Toyota/Save Mart 350

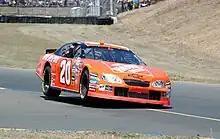
Tony Stewart 2005 at Infineon

The 1991 Sonoma Cup race ended in a controversial fashion. With seven laps left in the race, Mark Martin tried to pass Tommy Kendall, subbing for an injured Kyle Petty. The two made contact, resulting in Martin crashing into the tire barrier on a pull-over site and Kendall cutting his tire. The lead went to Davey Allison. Then, with two laps left, pole-sitter Rudd passed Allison for the lead but Allison spun out from contact in the final turn. Rudd led to the white flag and was contending to win the race, his second Sonoma victory, and to advance his championship points to the lead. However, as he came around to take the win, Rudd was black-flagged just three feet from the finish line. Allison was declared the winner of the race with Rudd's controversial penalty while Rudd finished in second place.